Belushya Guba

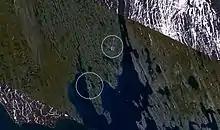
NASA space shot, with Belushya Guba circled at bottom center, and the military base with its airport at upper center

Belushya Guba is located on a deep bay with the same name, within a geographical area that is influenced by warm ocean currents. The natural conditions allow year-round sailing of all types and classes of vessels with minimal cost for icebreaking support. The bay is well protected from high surf and drifting ice.